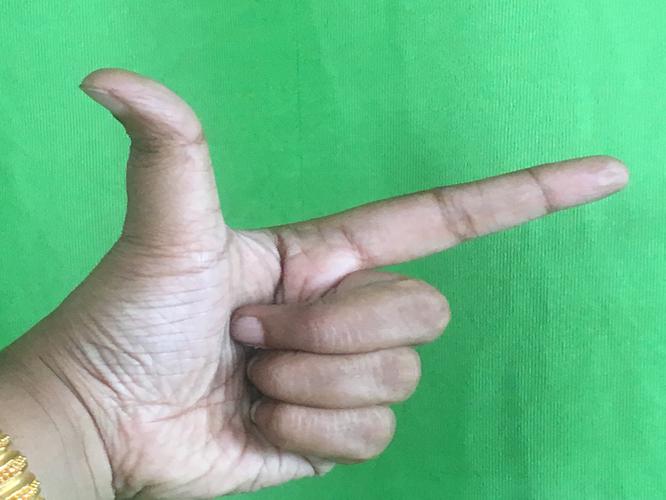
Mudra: Chandrakala
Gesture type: single_hand